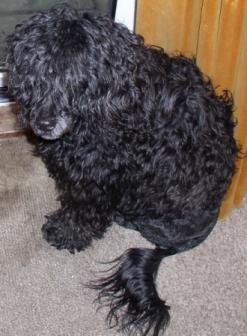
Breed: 219-n000066-Irish_water_spaniel